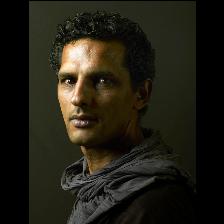
Label: Human